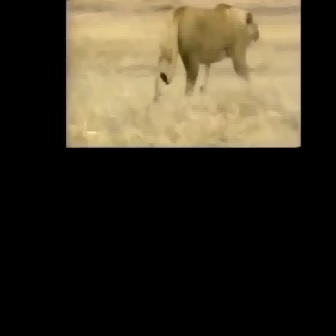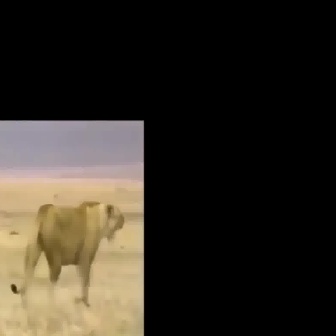
  Please identify the target specified by the bounding box [146,2,259,115] in the first image and locate it in the second image. Return the coordinates in [x_min,y_min,x_max,y_max] format.
Answer: [9,200,124,314]